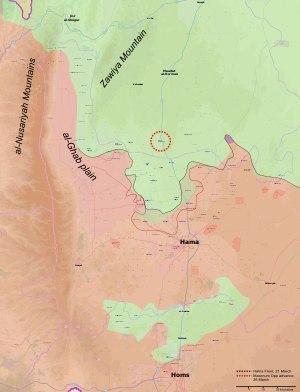
L'attaque chimique de Khan Cheikhoun, parfois désignée comme le massacre de Khan Cheikhoun, est une attaque à l'arme chimique perpétrée par le régime de Bachar el-Assad le 4 avril 2017, au cours de la guerre civile syrienne. L'attaque est menée par l'aviation des Forces armées syriennes sur la ville de Khan Cheikhoun, tenue par les forces rebelles alors engagées dans une offensive au nord de Hama. Le gaz utilisé, du sarin possiblement mélangé avec du chlore, provoque la mort de 100 à 200 civils et fait environ 500 blessés.